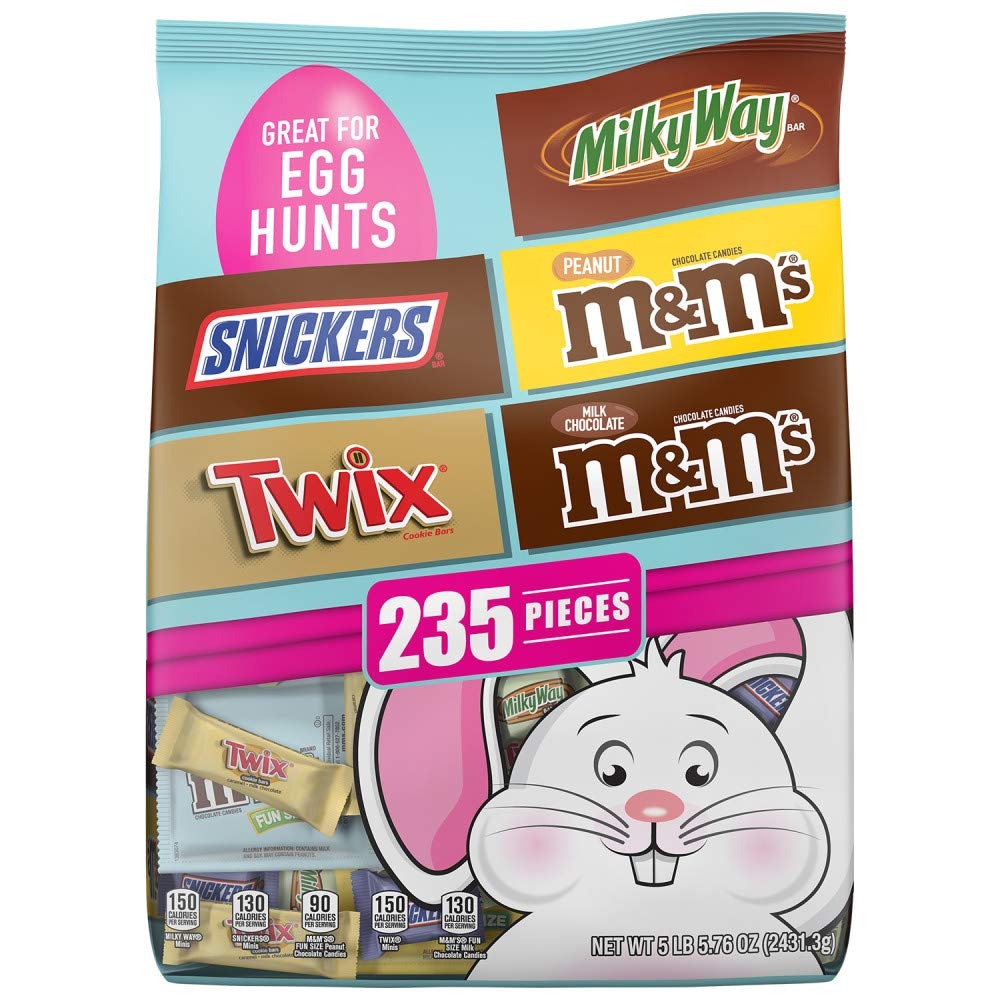
Item Name: Mars Snickers, Twix, M&M'S & Milky way Chocolate Easter Candy Bag, 235 Pieces, 85.76 Oz.
Bullet Point: Allergen Information: Tree Nuts
Value: 85.76
Unit: Ounce

Price: 30.84